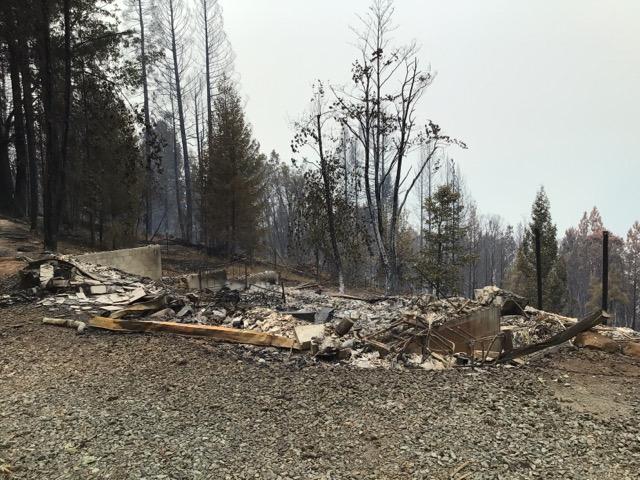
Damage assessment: destroyed